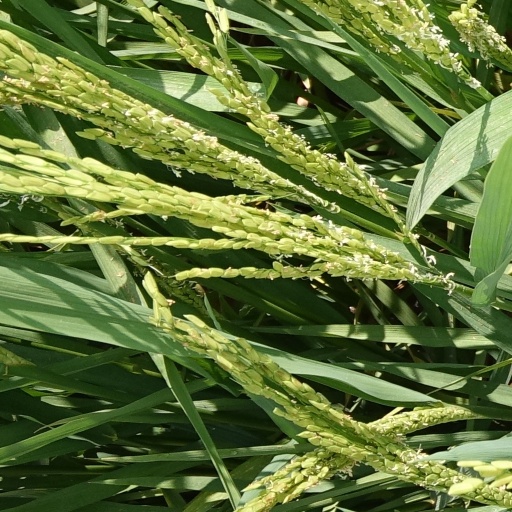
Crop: rice